Government of Vladimir Lenin

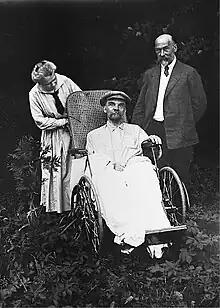
Lenin in 1923

While Lenin was absent, of 5 September 1918 Sovnarkom passed a decree, "On Red Terror", which Lenin later endorsed. This decree called for perceived class enemies of the proletariat to be isolated in concentration camps, and for those aiding the White Armies or rebellions to be shot; it decreed that the names of those executed should then be published. The purpose of the Red Terror was to eliminate the bourgeoisie as a class, an aim that was repeatedly called for within the Bolshevik press. However, it was not simply bourgeoise who were executed, but also many others who were deemed to oppose the Bolsheviks. The Cheka claimed the right to both sentence and execute anyone whom it deemed to be an enemy of the government, without recourse to the Revolutionary Tribunals. Accordingly, throughout Soviet Russia the Cheka carried out executions, often in large numbers, with the Petrograd Cheka for instance shot 512 people to death over the course of a few days. The cycle of violence was not purely initiated by the Bolsheviks, who were targets of violence as well as its perpetrators.